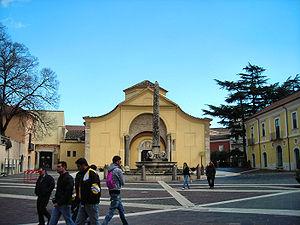
L'église Sainte-Sophie est une église de Bénévent en Campanie.